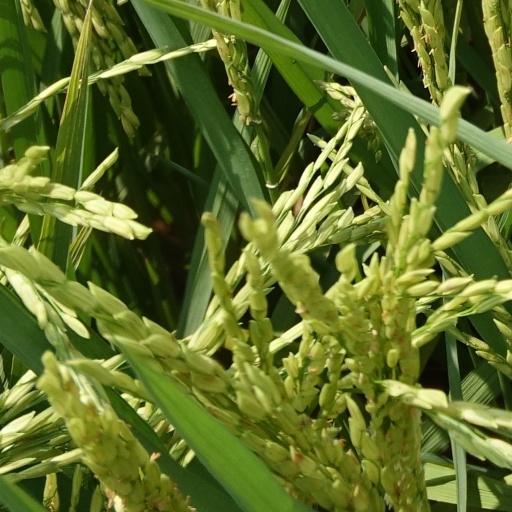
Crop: rice